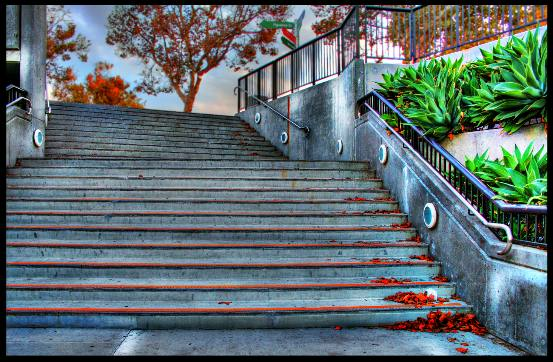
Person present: No